Traffic congestion

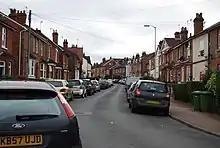
Houses in this street in Royal Tunbridge Wells were built when cars were few. With no provision for garages or off-street parking, on-street parking has formed a choke point likely to cause traffic congestion.

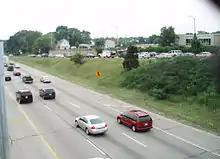
Metered ramp on I-894 in Milwaukee, Wisconsin, U.S. The queue of cars waiting at the red light can be seen on the upper portion of the picture.

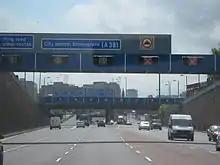
The A38M Aston Expressway in Aston, towards central Birmingham - the lanes are controlled via the overhead gantries, which reverse the flow of one lane (making 4 in one direction, 2 in the other and a central buffer lane) during peak times accordingly.

Congestion has the benefit of encouraging motorists to retime their trips so that expensive road space is in full use for more hours per day. It may also encourage travellers to pick alternate modes with a lower environmental impact, such as public transport or bicycles.